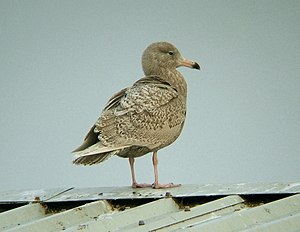
Gråmåge / Gråmåge og hvidvinget måge
En ung gråmåge i første vinterdragt
Gråmågen er en fugleart i familien mågefugle, der er udbredt cirkumpolart i de arktiske egne. Den forekommer for eksempel omkring Grønlands kyster. Arten er på størrelse med svartbagen med et vingefang på cirka 150 centimeter, men er meget lysere uden sorte vingespidser.